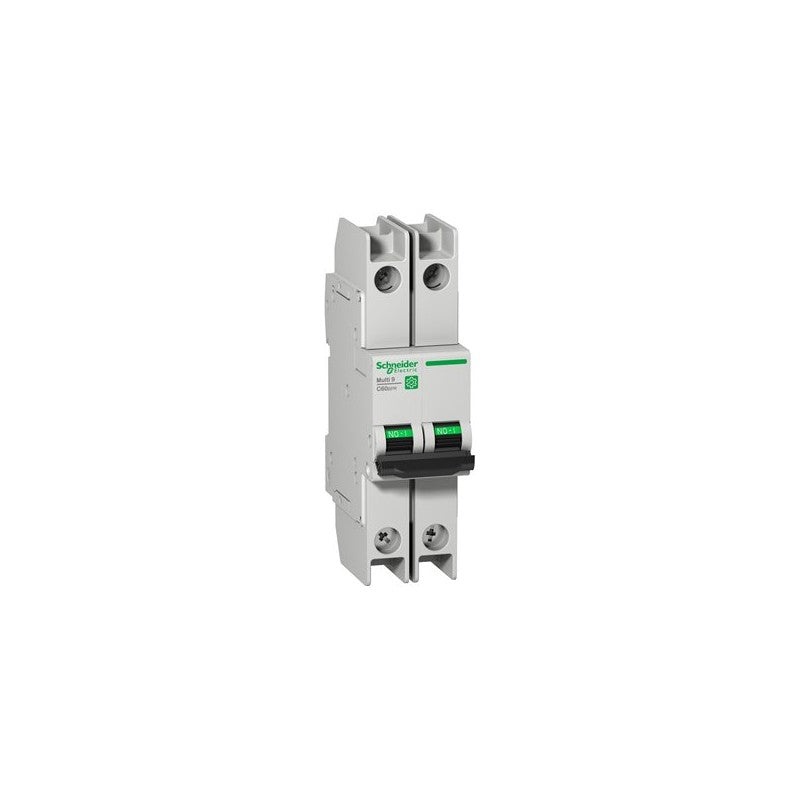
M9F52204 Schneider Electric
Multi 9 - C60BPR - MCB - 2P - 4 A - C Curve - 480Y/277 V - 10 kA - UL 489
Category: Hardware > Power & Electrical Supplies > Circuit Breakers